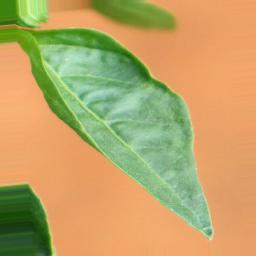
Label: mites_and_trips